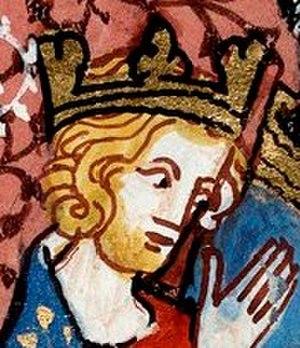
Henri Iᵉʳ est roi des Francs de 1031 à 1060.